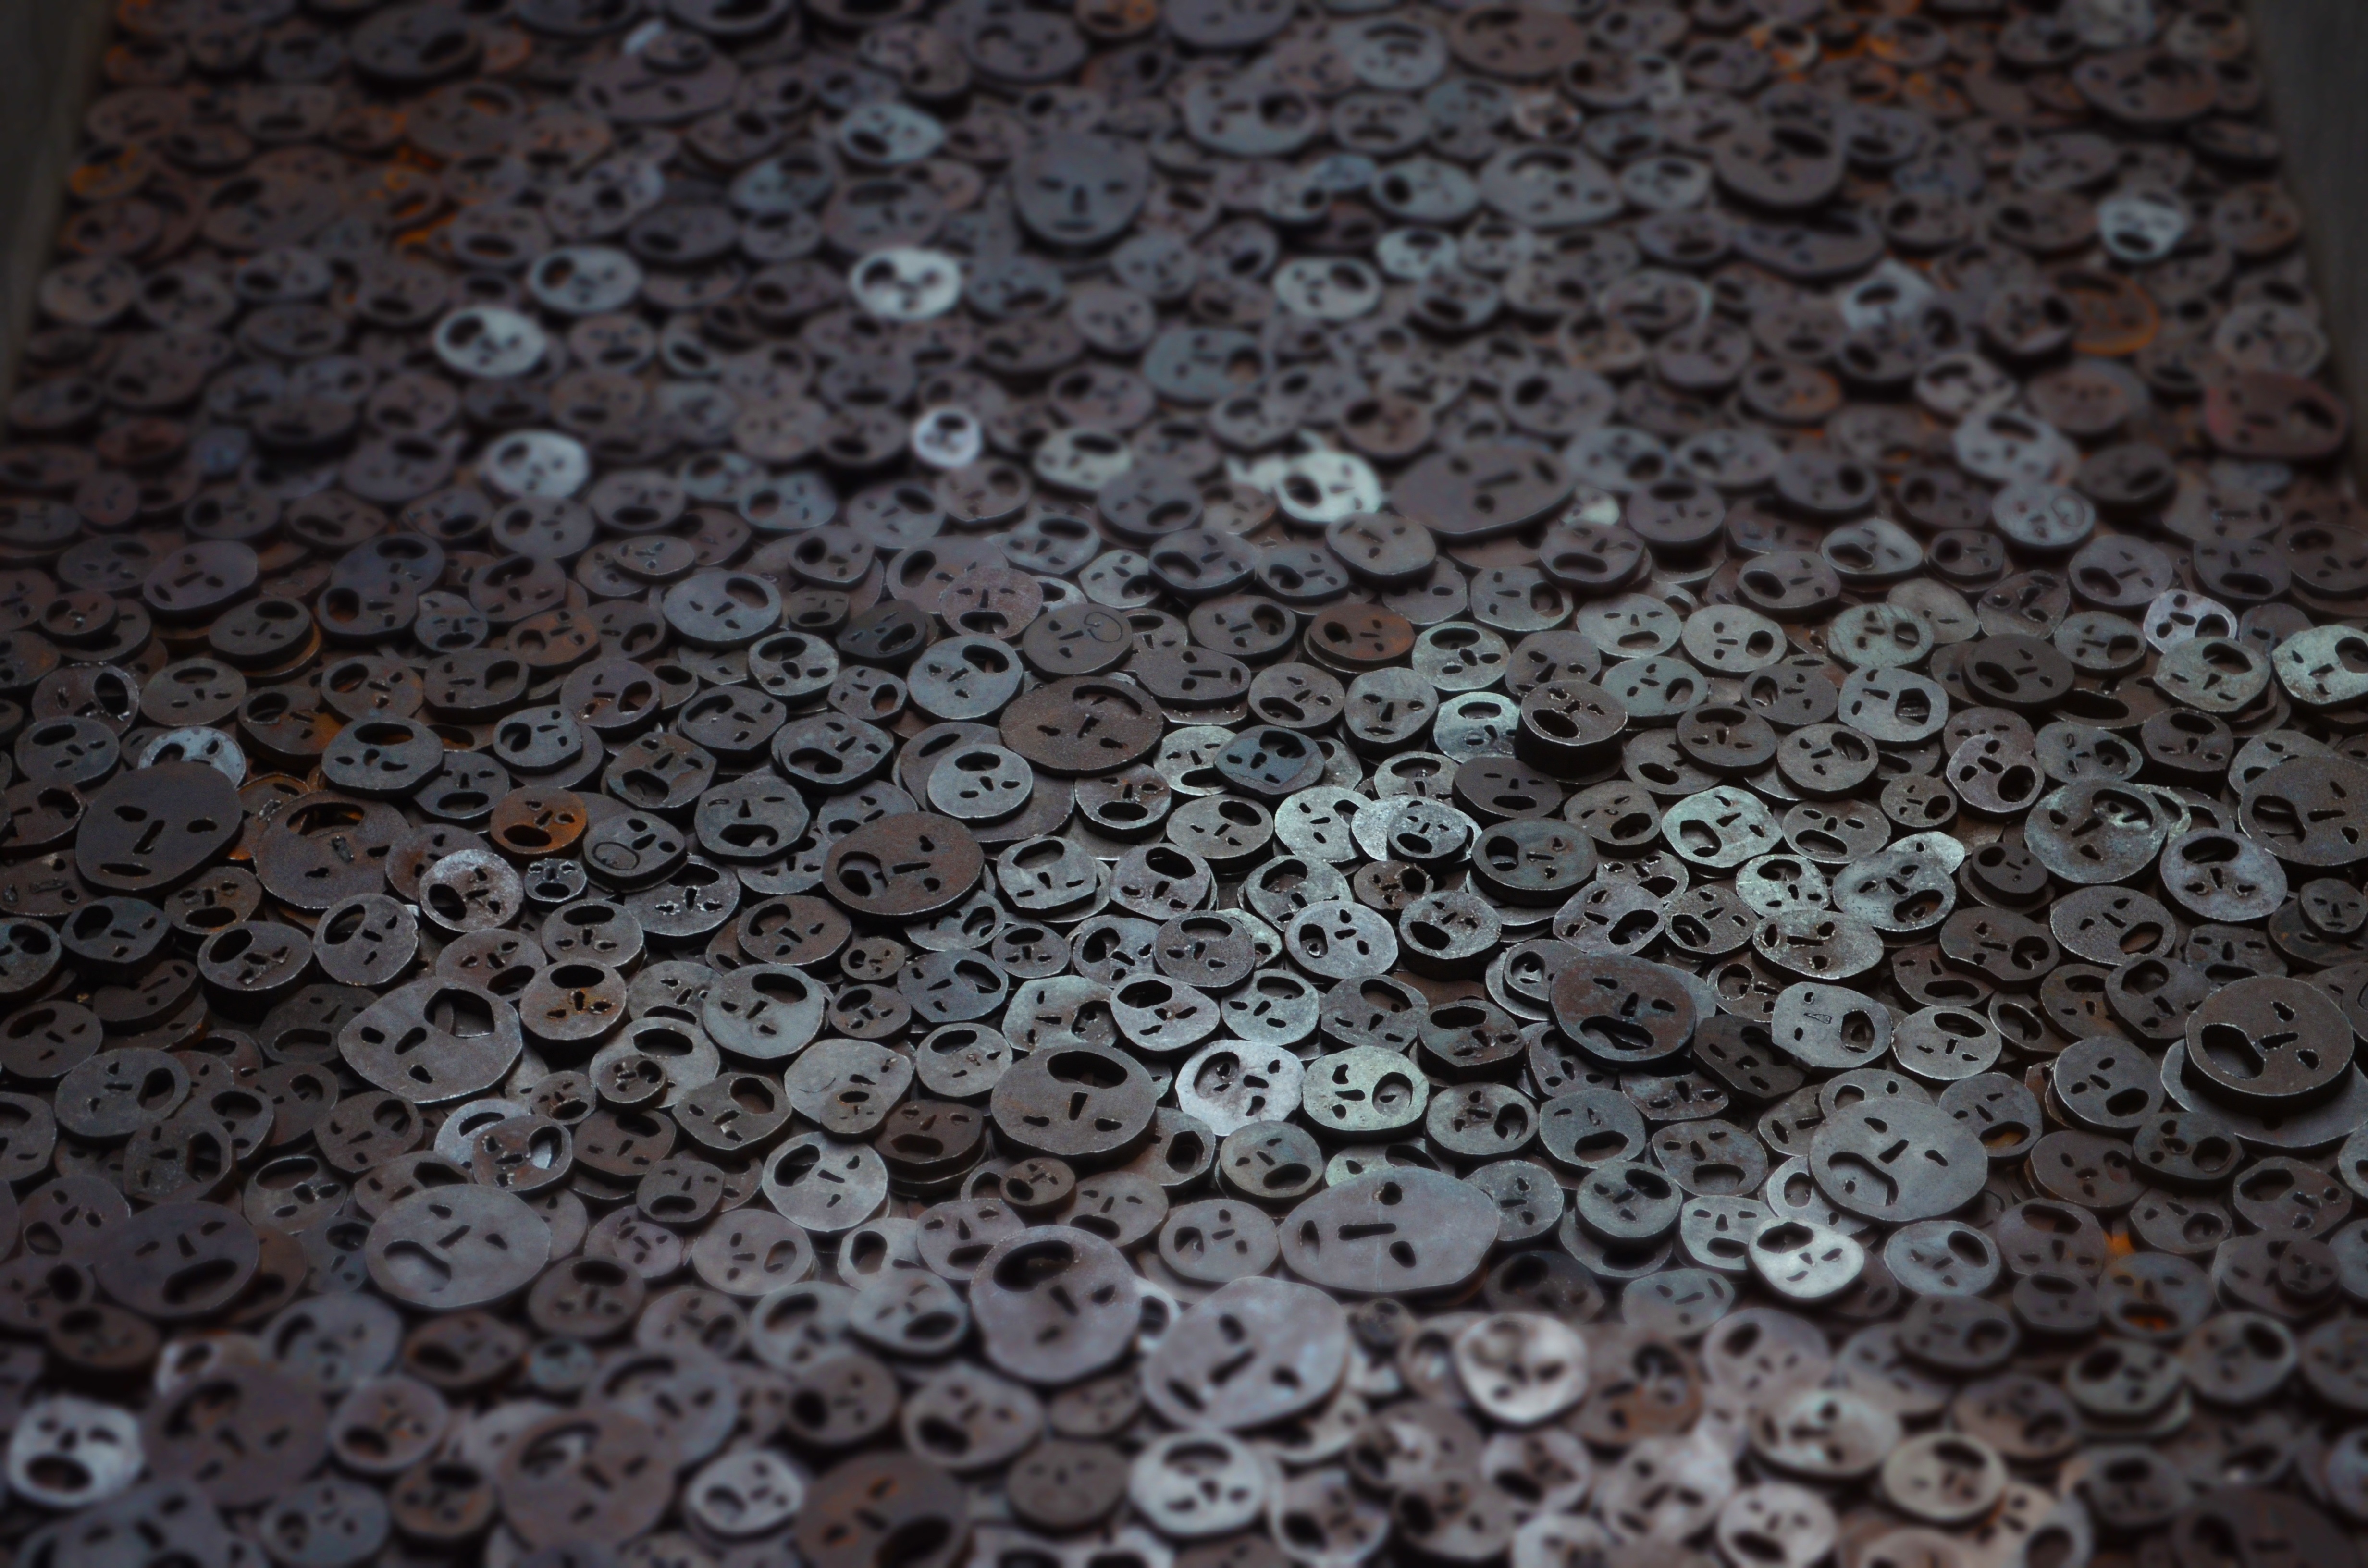
wood, texture, floor, asphalt, pattern, brown, soil, material, circle, design, flooring, road surface